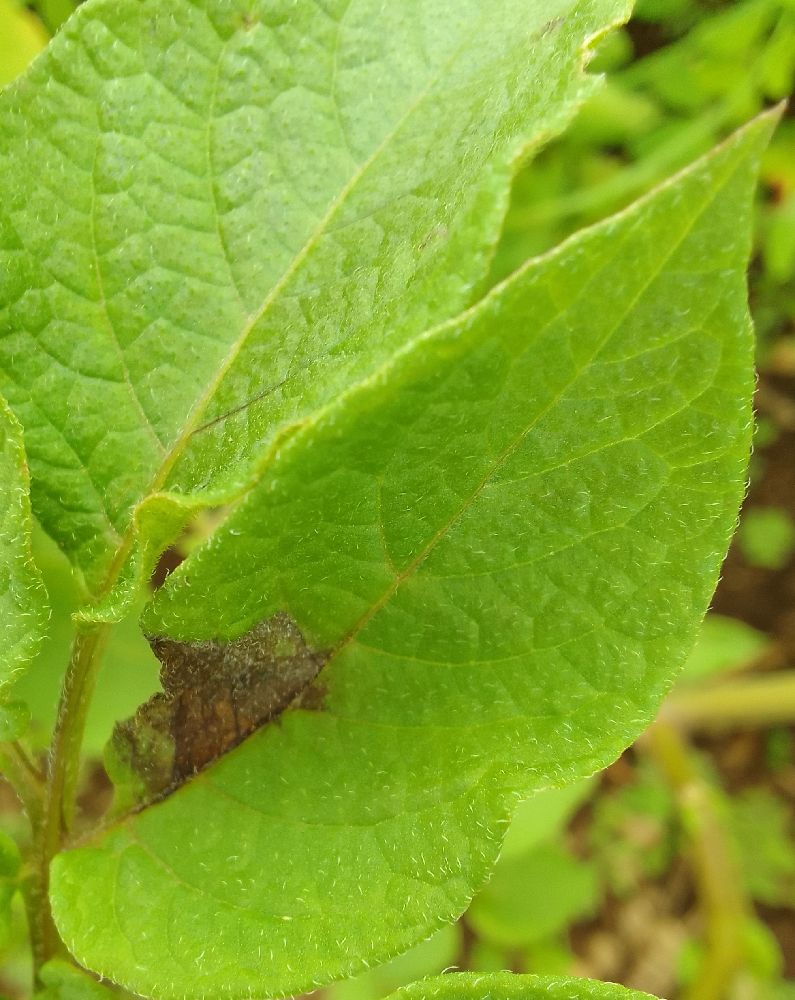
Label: Late blight